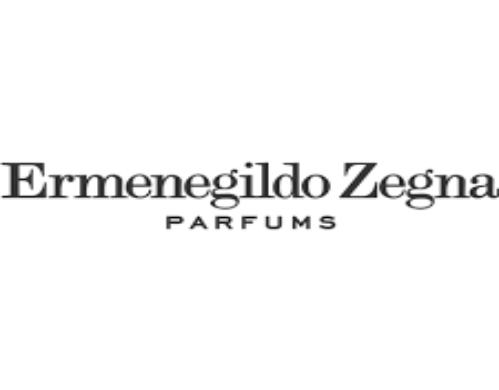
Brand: Ermenegildo Zegna
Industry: Clothes